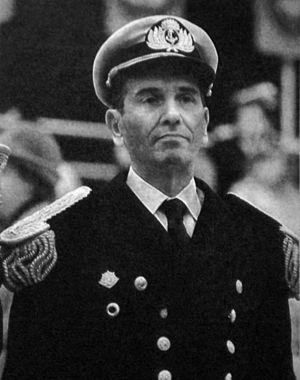
Le coup d’État de septembre 1955 en Argentine est un soulèvement militaire qui débuta le 16 septembre 1955 et aboutit, au terme de cinq jours de combats, au renversement du gouvernement constitutionnel du président Juan Perón.
La guerre des Malouines ou guerre de l'Atlantique Sud est un conflit opposant l'Argentine au Royaume-Uni dans les îles Malouines et dans la Géorgie du Sud-et-les îles Sandwich du Sud. Il commence le 2 avril 1982 avec le débarquement de l'armée argentine. Il se termine le 14 juin 1982 par un cessez-le-feu. Il se conclut sur une victoire britannique qui permet au Royaume-Uni d'affirmer sa souveraineté sur ces territoires.
Jorge Isaac Anaya est un amiral argentin. Il participe à la dictature argentine entre 1976 et 1983, puis est membre de la Troisième junte militaire, avec Leopoldo Galtieri et Basilio Lami Dozo, qui dirige l'Argentine entre 1981 et 1982.
La souveraineté sur les îles Malouines est contestée entre l'Argentine et le Royaume-Uni.